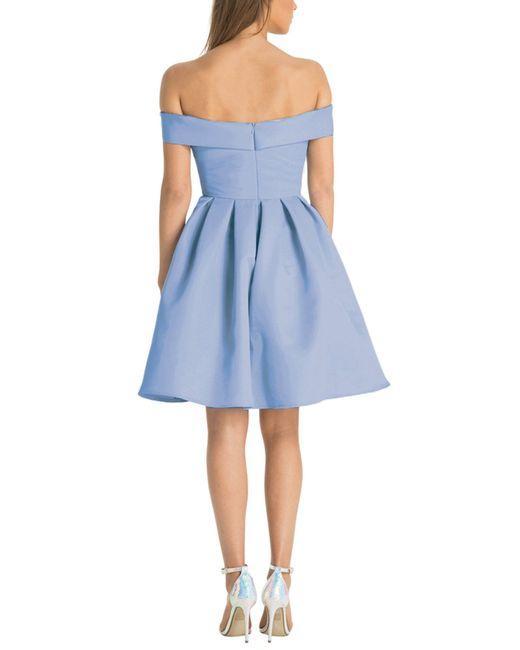
BARDOT KLEID BLAUE FARBE WUNDERSCHÖNES DESIGN